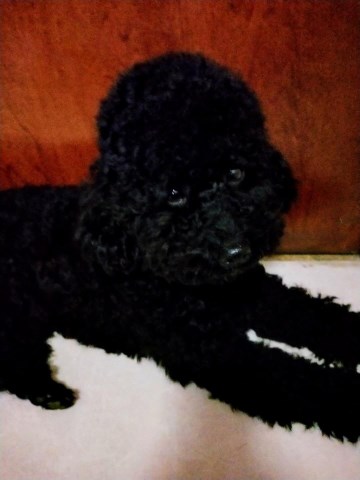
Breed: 7449-n000128-teddy